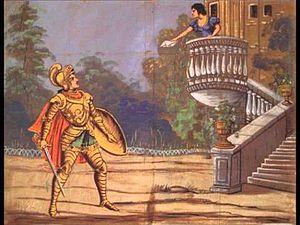
Ginevra di Scozia est un opéra en deux actes de Simon Mayr d'après un livret italien de Gaetano Rossi, basé sur Ginevra, principessa di Scozia d'Antonio Salvi, qui lui-même s'était inspiré pour son œuvre des chants 5 et 6 d’Orlando furioso de L'Arioste. Ginevra di Scozia est créée le 21 avril 1801, au Regio Teatro Nuovo de Trieste, pour l'inauguration du nouveau théâtre. L'histoire est pratiquement identique à l’Ariodante de Haendel, qui partage la même source pour le livret.